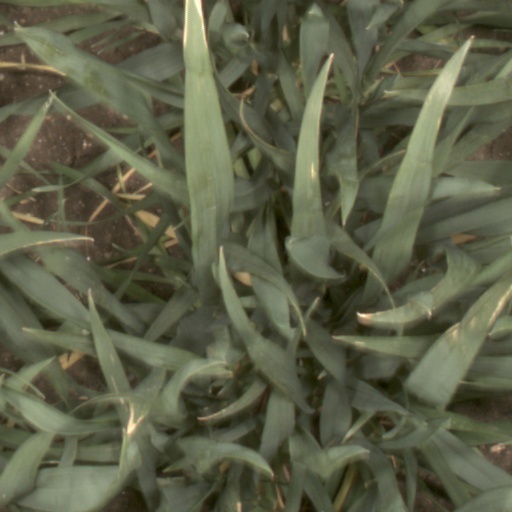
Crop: wheat